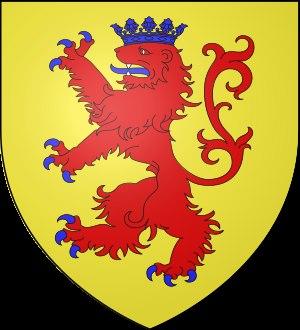
La maison de Habsbourg /abz.buʁ/ en allemand : Habsburg, /ˈhaːps.bʊʁk/ ou maison d'Autriche est une importante maison souveraine d'Europe connue entre autres pour avoir fourni tous les empereurs du Saint-Empire romain germanique entre 1452 et 1740, ainsi qu'une importante lignée de souverains d'Espagne et de l'empire d'Autriche, puis de la double monarchie austro-hongroise. La dynastie porte le nom de « maison de Habsbourg-Lorraine » depuis 1780.